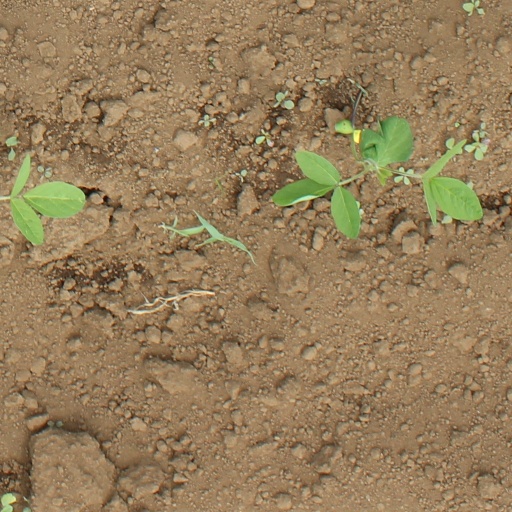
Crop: soybean